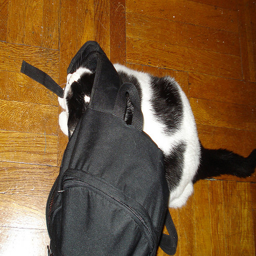
A cat is entangled in a bag strap.
A cat is playing with a backpack strap.
A cat wraps itself around a backpack strap
A spotted cat underneath a black backpack on the floor.
A cat is burrowed under a backpack on the floor.